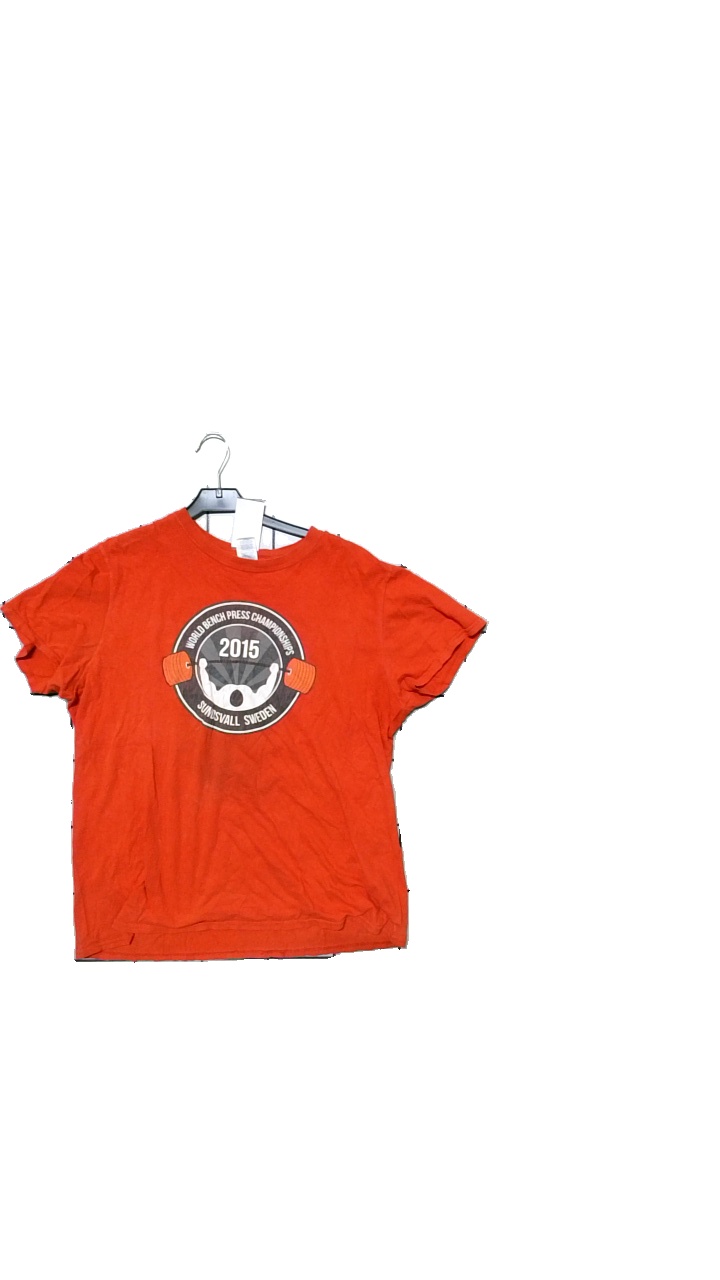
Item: T-shirt (Unisex)
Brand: Gildan
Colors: Red, White, Multicolor
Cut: Regular, C-collar
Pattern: Logo print
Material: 100%Cotton
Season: All
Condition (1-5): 2
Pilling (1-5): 2
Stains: Minor
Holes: Minor
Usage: Export
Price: <50